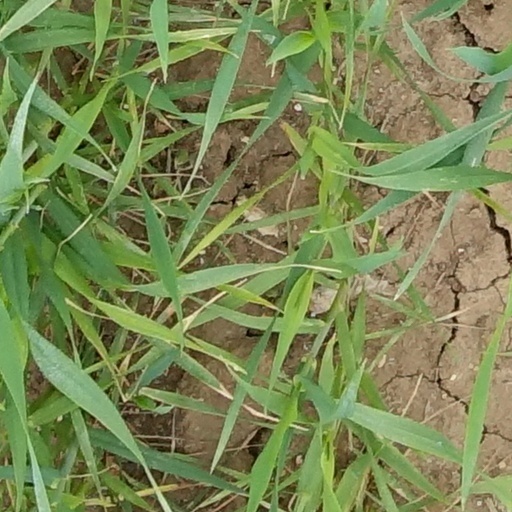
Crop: wheat